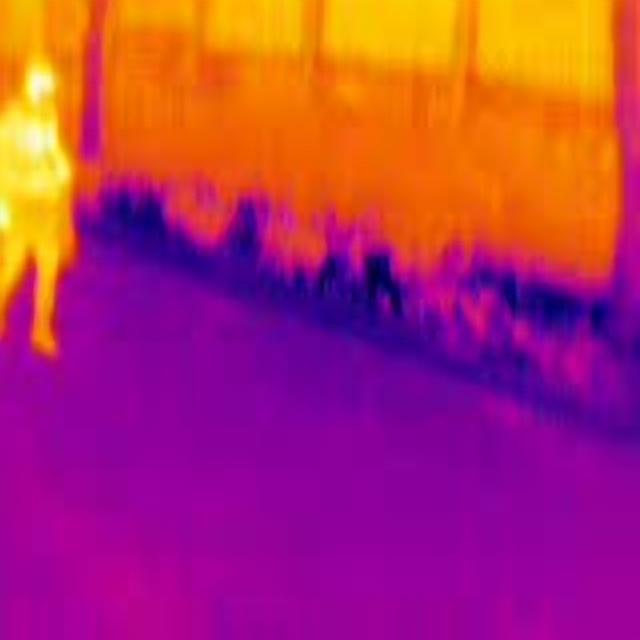
Detected objects:
label: person